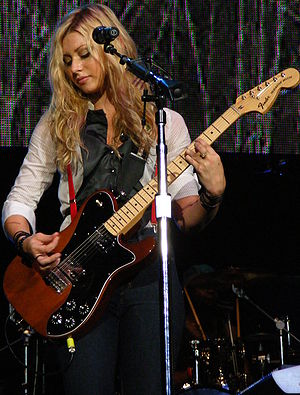
Alyson Michalka
"Alyson Michalka er en amerikansk skuespiller og musiker, særligt kendt for sin som rolle som Keely Teslow i tv-serien Phil fra fremtiden på Disney Channel. Hun medvirker i ""bandslam"" hvor hun spiller Charlotte. Hun medvirker endvidere i Disney Channels film Cowbells hvor hun spiller sammen med hendes søster Amanda.